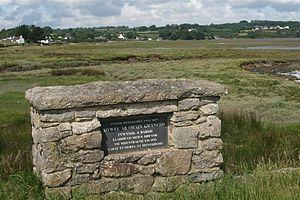
Hywel ab Owain Gwynedd était un prince et barde gallois.